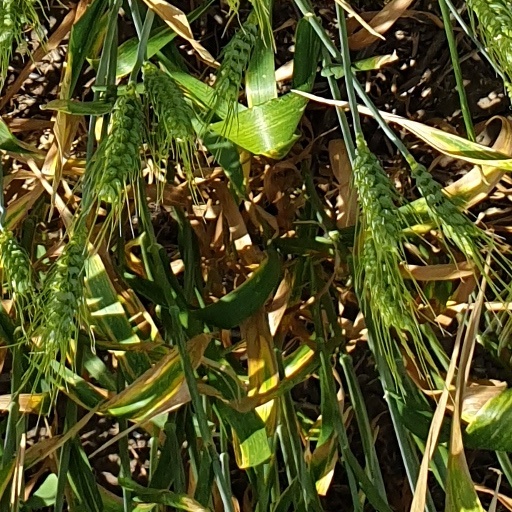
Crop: wheat